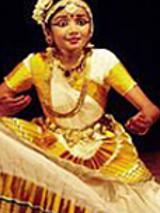
Dance form: mohiniyattam